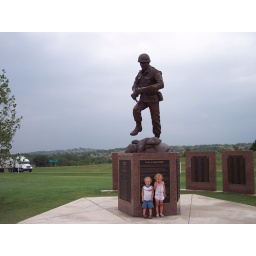
The 2 youngest, a boy and girl standing by the monument